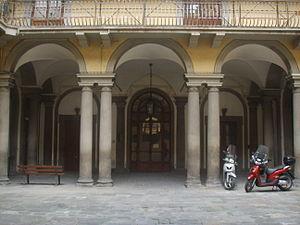
Le palais Pucci est un palais de style Renaissance situé à Florence au nᵒ 6 de la Via dei Pucci, entre la via dei Servi et la via Ricasoli, au nord proche du Duomo.